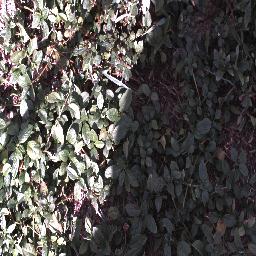
Label: negative